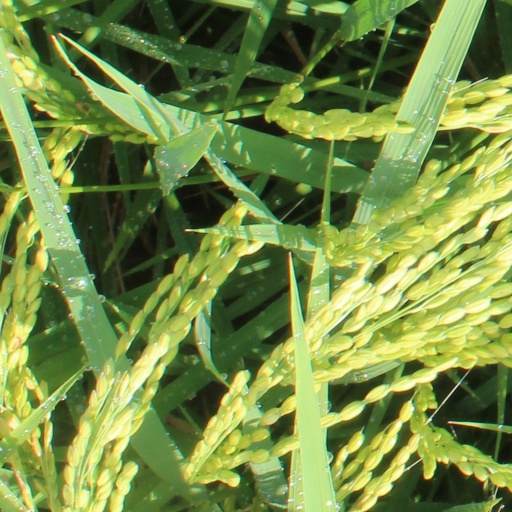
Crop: rice